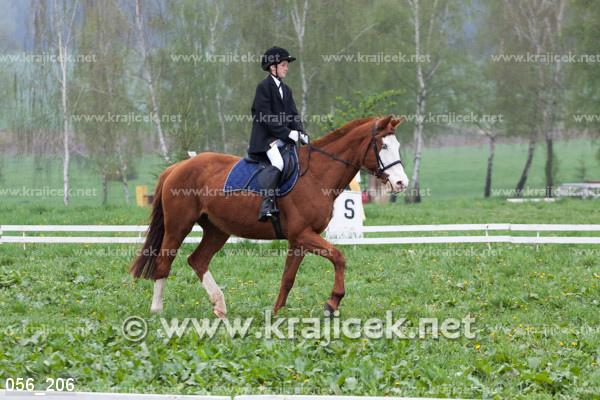
A rider on a horse in a green field.